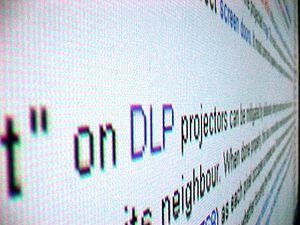
L’effet de grille est un effet visuel causé par la technologie de projection, qui rend visible de fines lignes de séparation entre les pixels. Cet effet est dû au manque de pixels du projecteur par rapport au nombre de pixels requis pour l'image à projeter, les pixels apparaissent plus grand et cela crée des lignes entre eux.